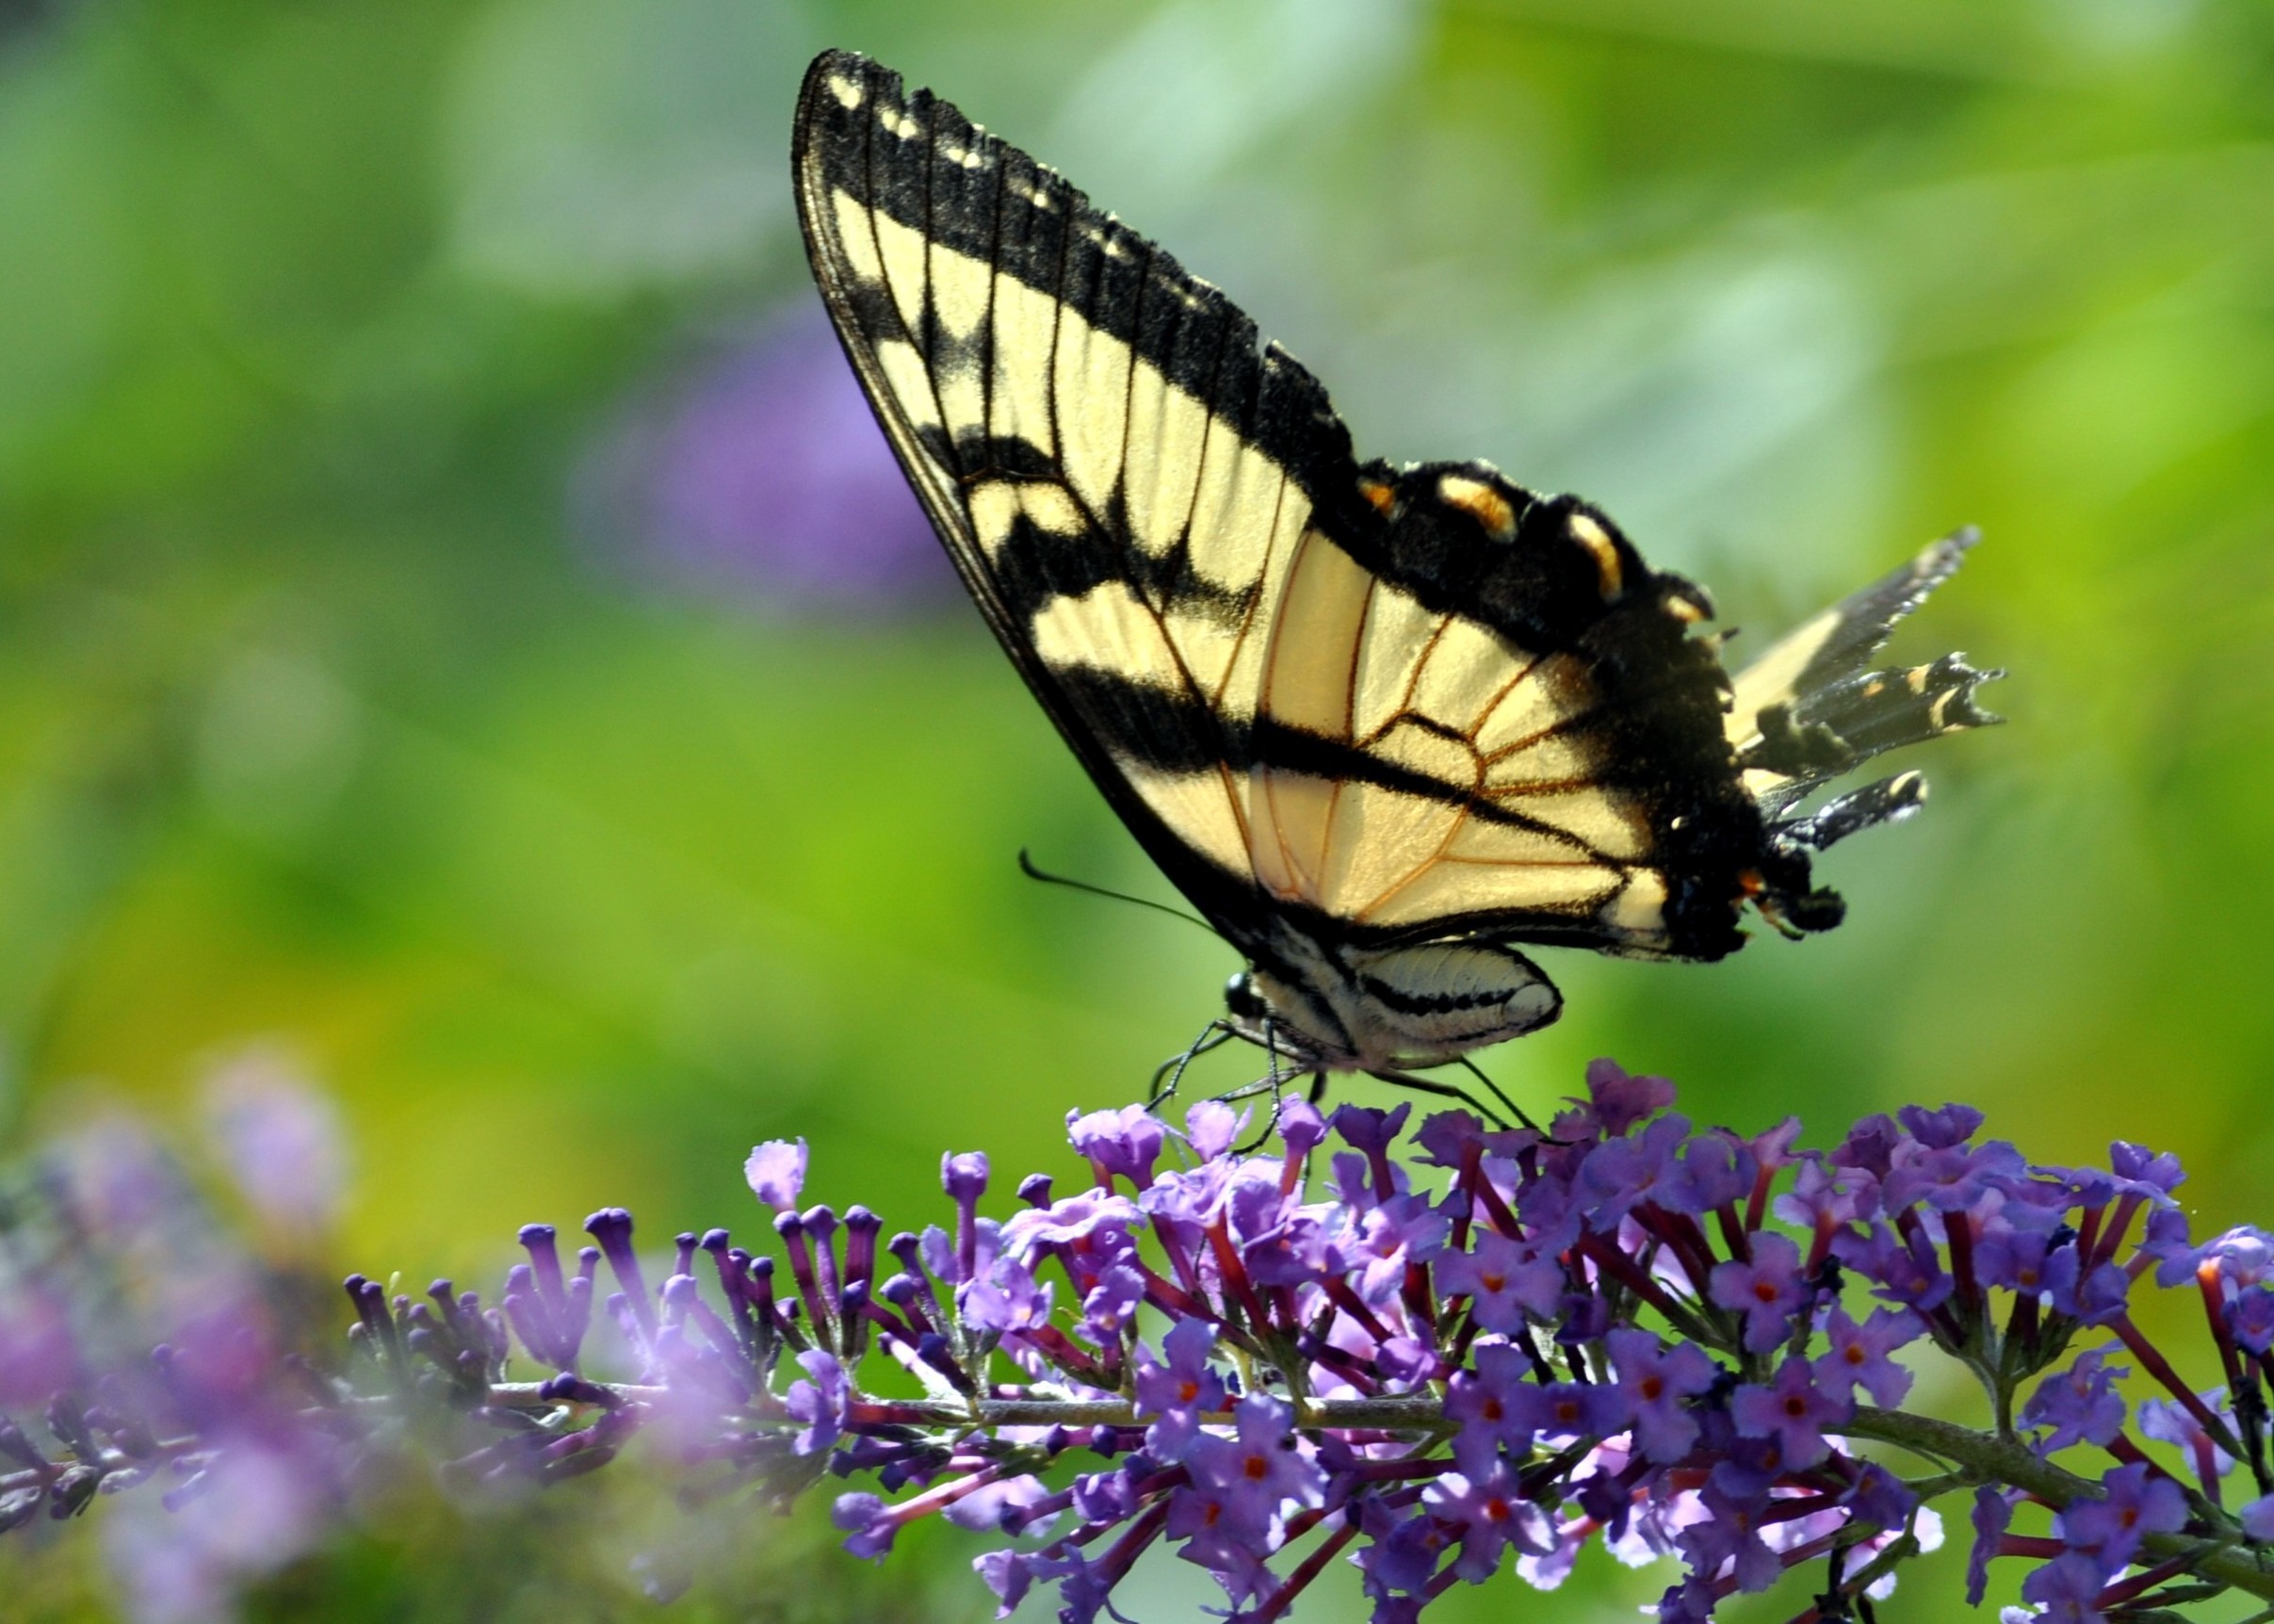
nature, grass, plant, meadow, flower, petal, flying, floral, wildlife, environment, antenna, tranquility, pollen, pollination, spring, insect, macro, biology, natural, small, bug, botany, butterfly, pollinate, freedom, colorful, flora, fauna, invertebrate, life, caterpillar, ecology, wildflower, monarch, close up, monarch butterfly, feeding, grace, vivid, lepidoptera, entomology, wings, bright, vibrant, nectar, milkweed, antennae, flutter, macro photography, arthropod, fragility, pollinator, moths and butterflies, lycaenid